Lutheran Theological Seminary at Philadelphia

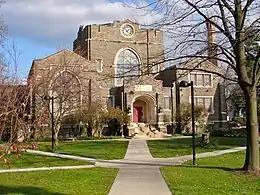
Krauth Memorial Library

The school has a campus in the Mount Airy neighborhood of Philadelphia. The site was originally the estate of William Allen, a prominent colonial-era Pennsylvanian; the neighborhood gets its name from Allen's estate.